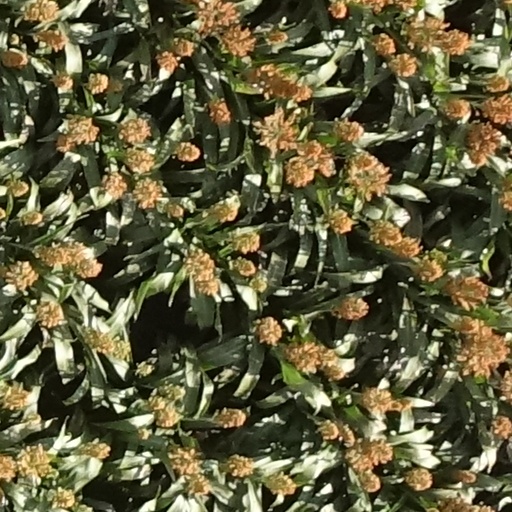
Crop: sorghum